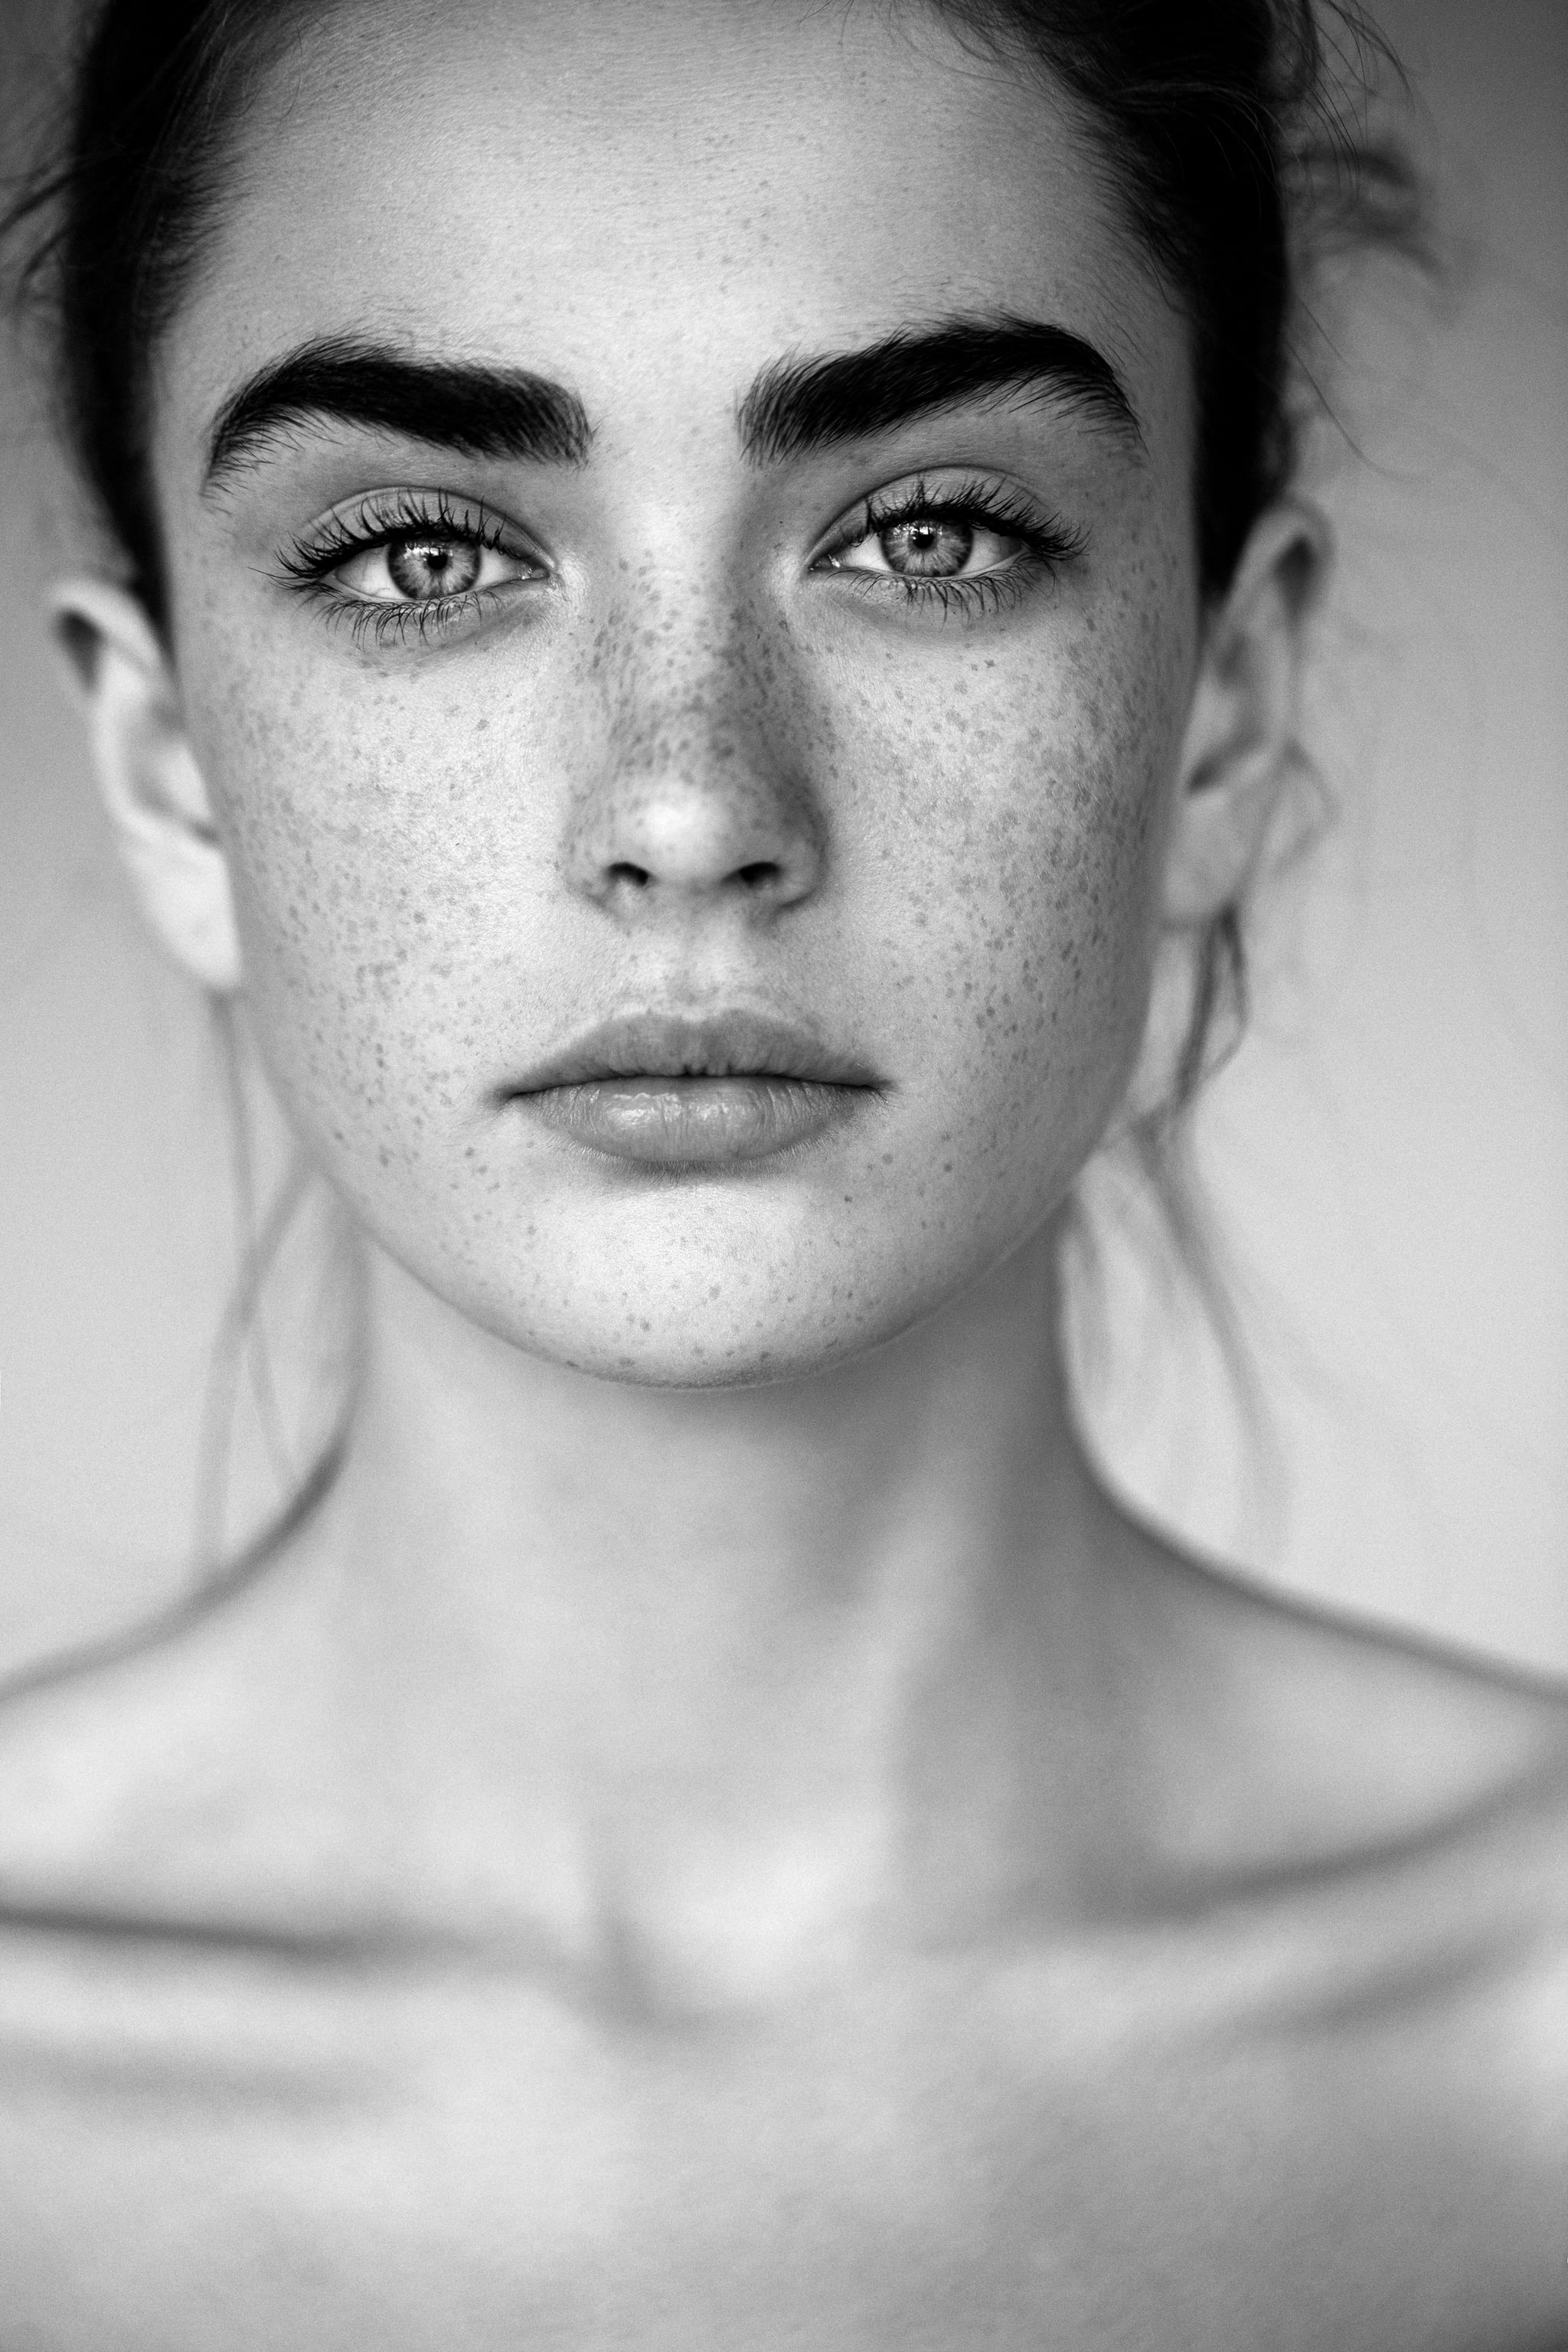
Gender: women